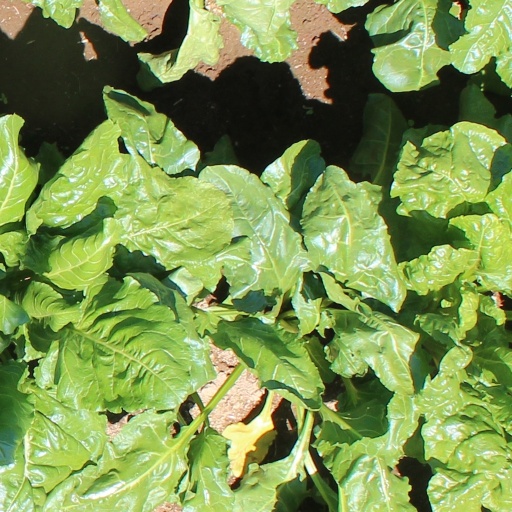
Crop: sugar beet